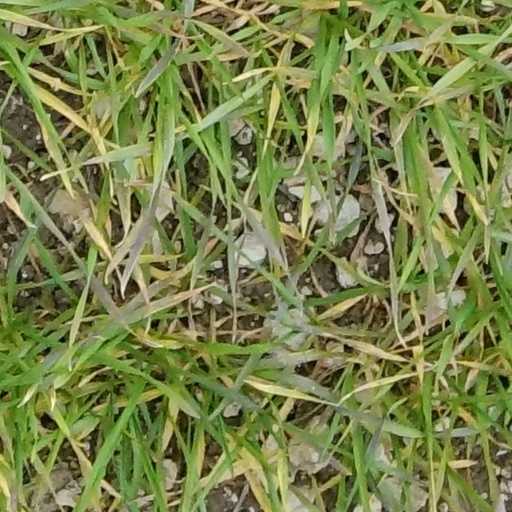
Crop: wheat